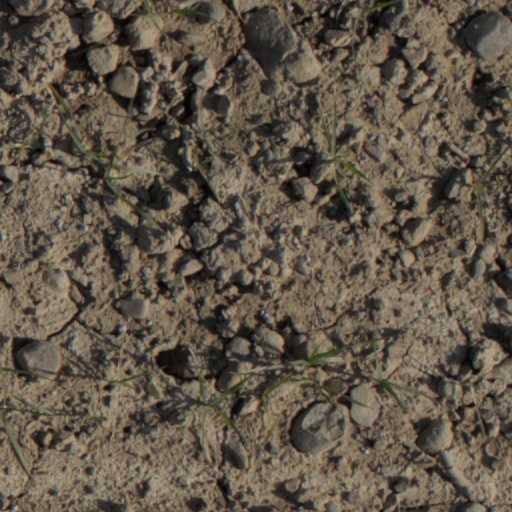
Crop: wheat